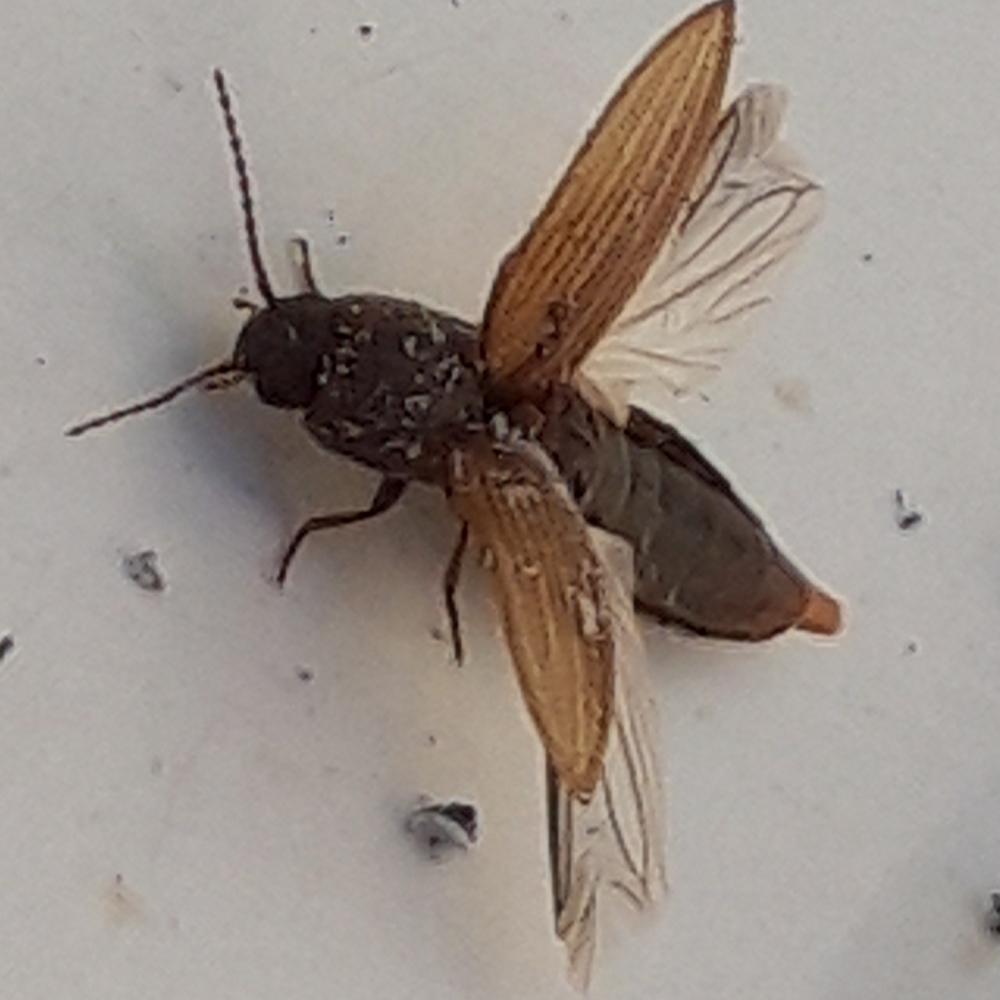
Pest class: clickbeetles_wireworms